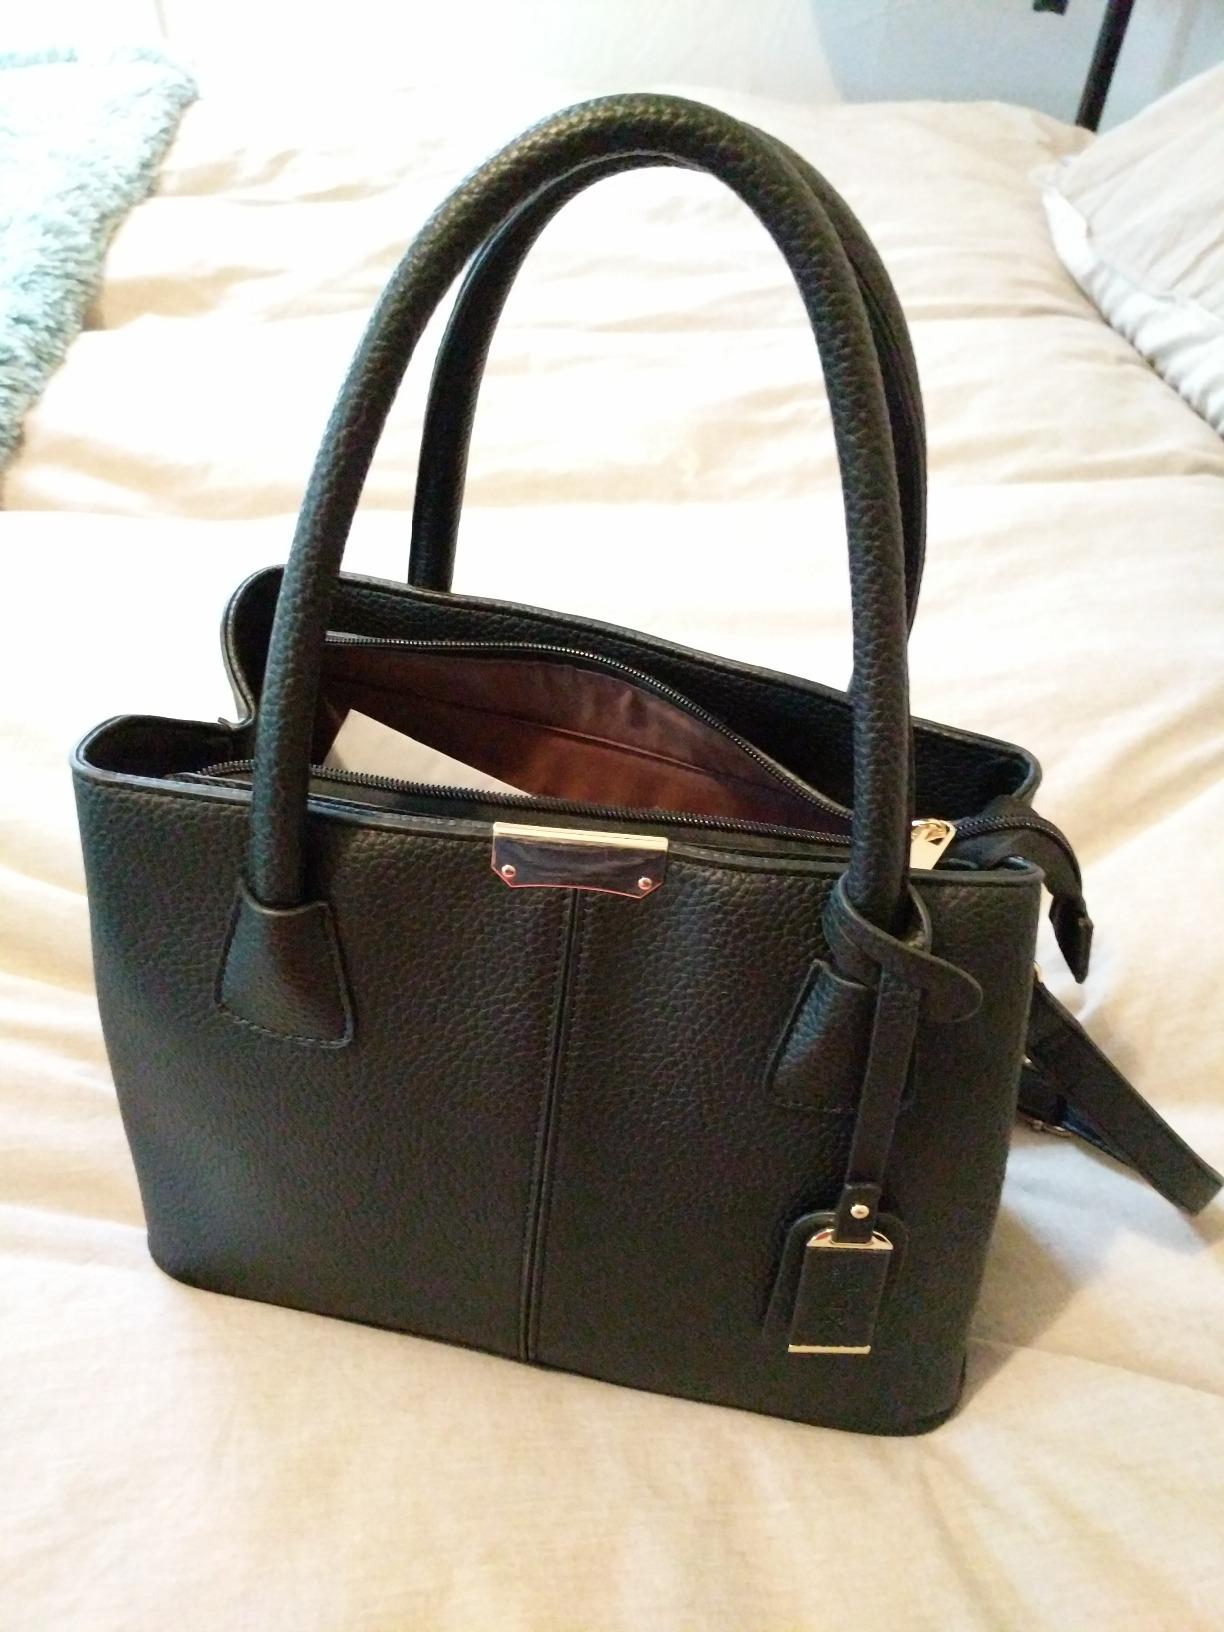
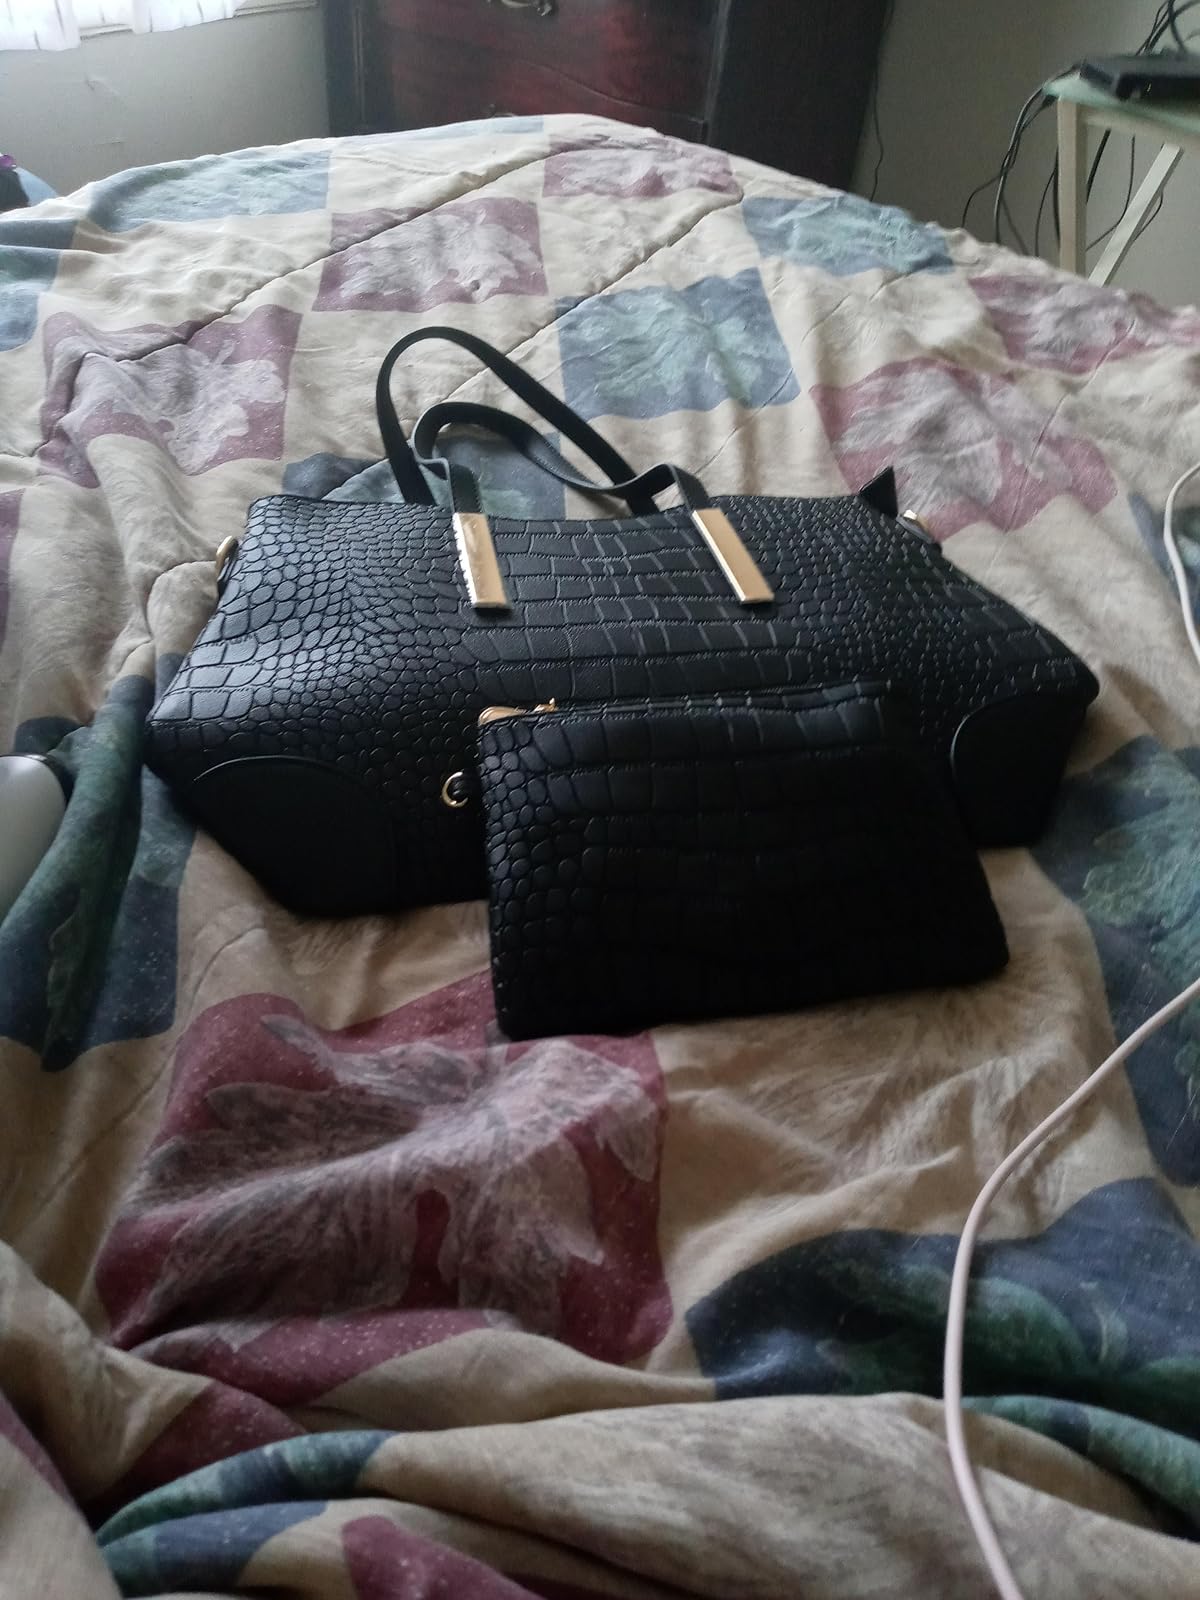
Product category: accessories_handbag
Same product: no